Acid (2018 film)

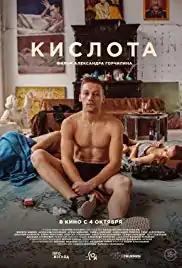

Acid is a 2018 Russian drama film directed by Alexander Gorchilin. In June 2018, the film participated in the Kinotavr film festival debut competition, where Gorchilin was awarded the prize for best film. The film premiered in Russia on 4 October 2018 and in Berlin, Germany on 8 February 2019.